Ulmus minor 'Majadahonda'

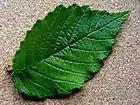

'Majadahonda' grew at a modest rate of 61 cm per annum in the trials at Puerta de Hierro, Madrid. The branches, devoid of corky tissue, form a rounded crown. The leaves, on comparatively long 11 mm petioles, are elliptic, typically acuminate at the apex, the average length and width 50 × 29 mm, the margins distinctively simply serrate. Foliar density relative to 'Sapporo Autumn Gold' is described as 'high'. 'Majadahonda' had the latest leaf bud-burst phenology of the seven clones, in mid-April, with leaves not fully expanded until the end of April in Spain, (mid May in southern England ). Specimens grown in southern England attained sexual maturity aged six years, commencing flowering in week 8.